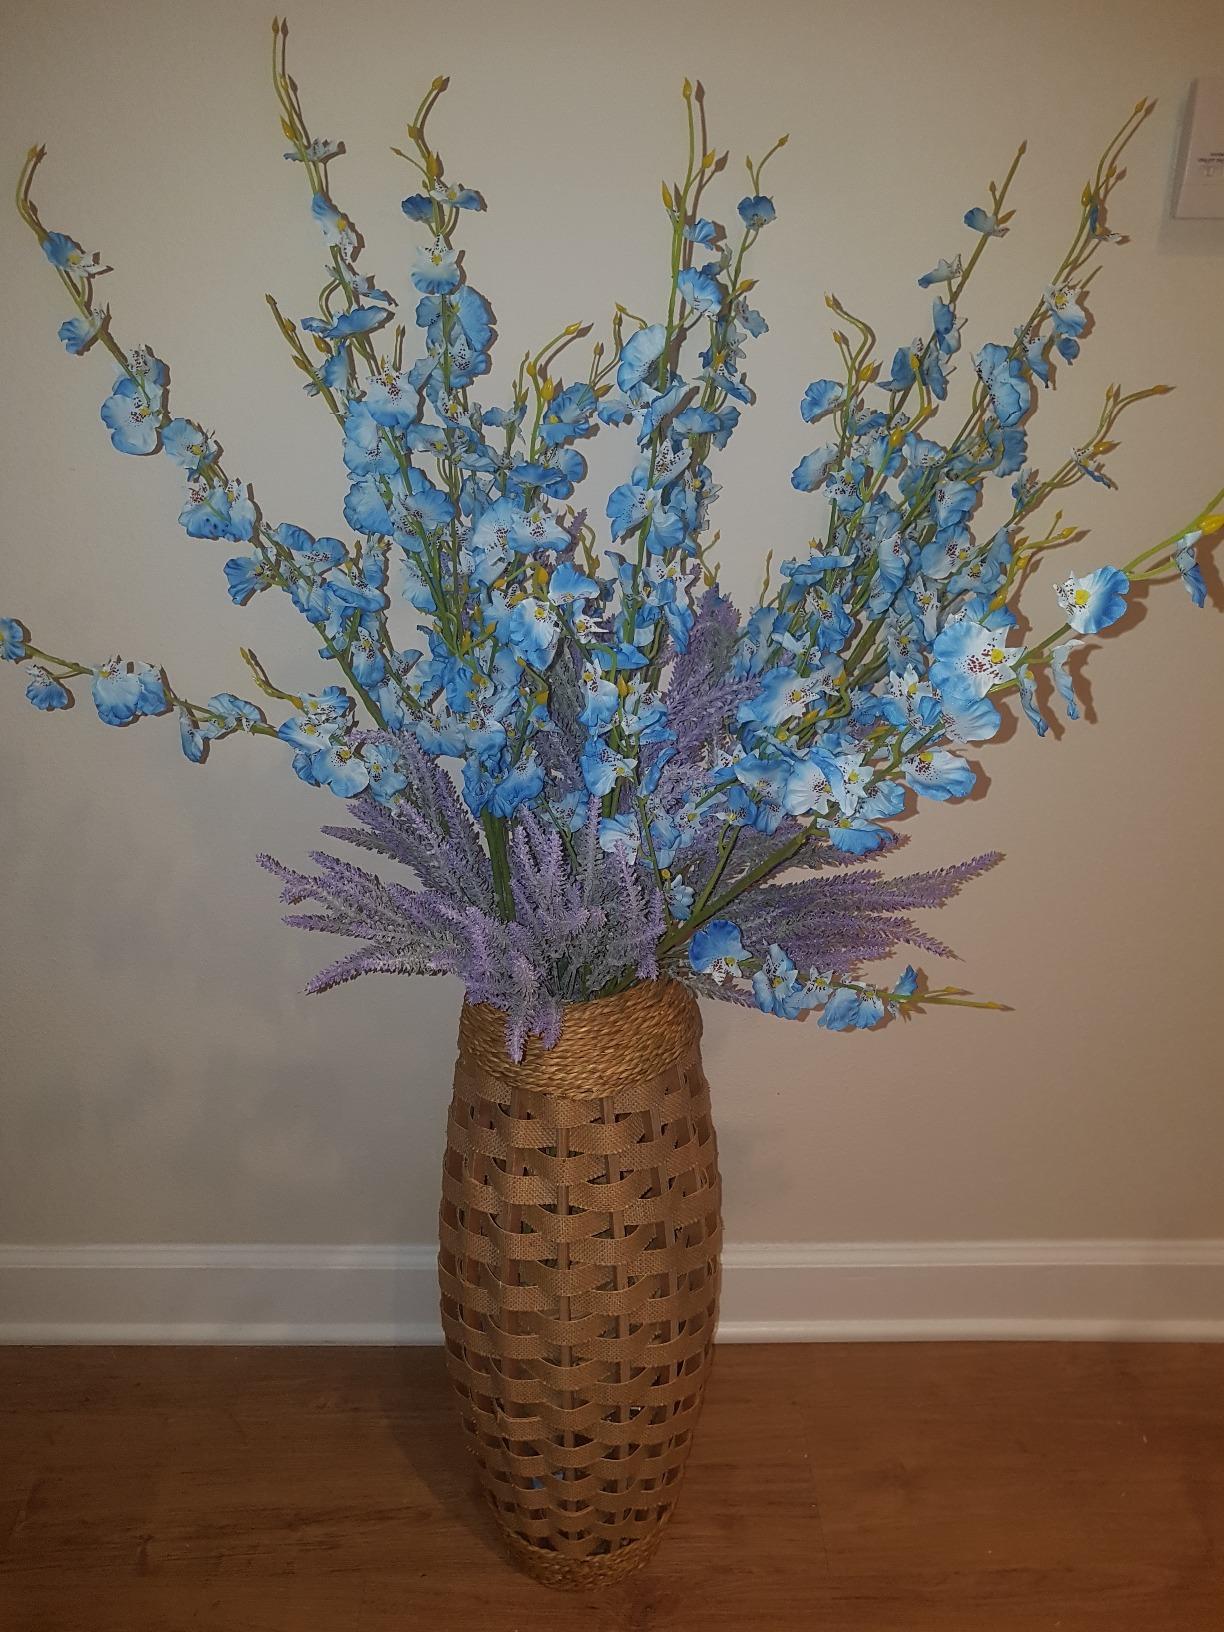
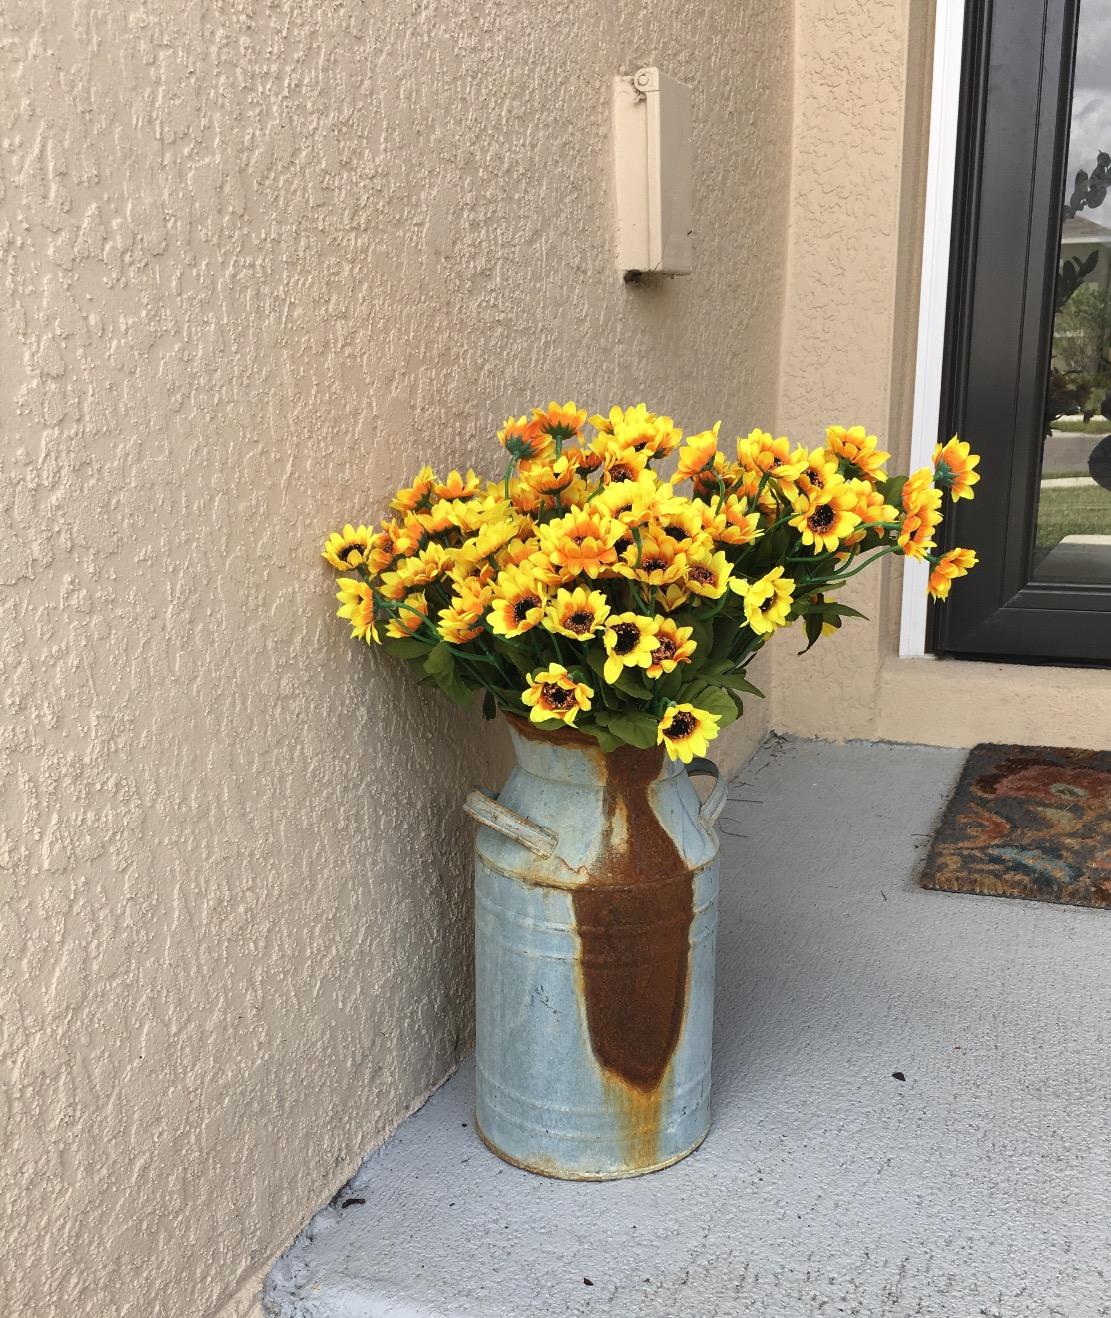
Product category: vase
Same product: no